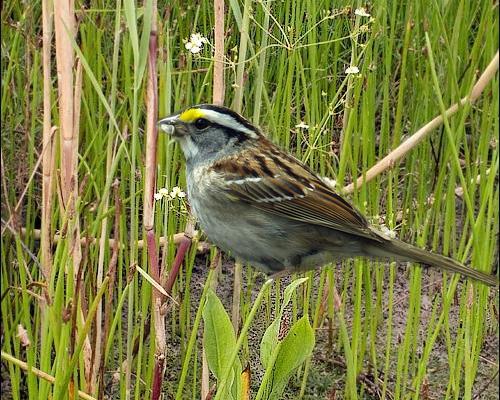
Bird species: White_throated_Sparrow
Bird type: landbird
Background: land